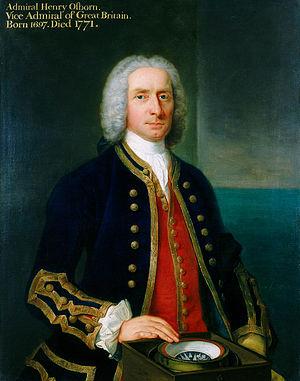
L'Admiral Henry Osborn, baptisé le 27 août 1694 et mort le 4 février 1771, est un officier de marine, homme politique et administrateur colonial britannique du XVIIIᵉ siècle. Il gouverneur-commodore de la colonie de Terre-Neuve et Member of Parliament pour.
La bataille de Carthagène est une bataille navale secondaire qui a lieu le 28 février 1758 au large du port espagnol de Carthagène, en Méditerranée, pendant la guerre de Sept Ans. Une flotte britannique sous les ordres de l'amiral Osborn, qui bloquait la flotte française à l'intérieur du port de Carthagène, attaque et bat une flottille française sous les ordres de Michel-Ange Duquesne de Menneville venue à leur aide. L'interception de la flotte française permettait de limiter les renforts envoyés au secours de Louisbourg en Amérique du Nord, qui était assiégé par les Anglais et qui tombera plus tard cette année-là.
Ceci est la liste des gouverneurs de la colonie et du dominion de Terre-Neuve et du Labrador avant que ces territoires ne deviennent la province de Terre-Neuve-et-Labrador, et des lieutenants-gouverneurs de cette province.